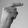
ASL letter: G